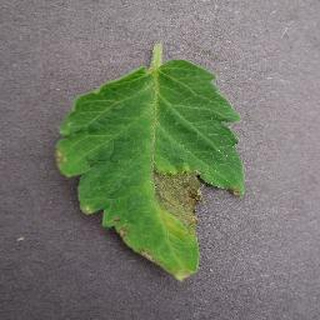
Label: tomato_late_blight